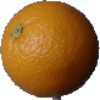
Label: orange